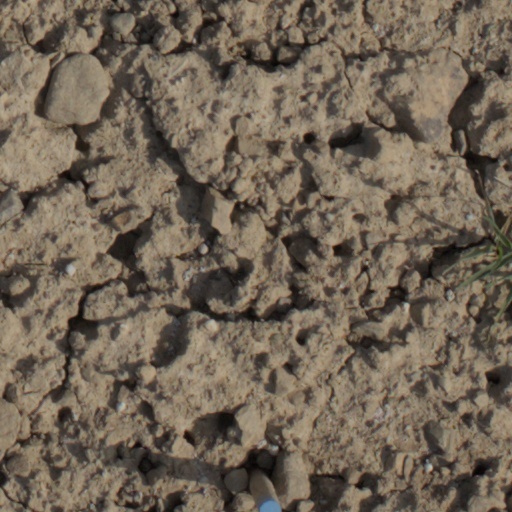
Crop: wheat